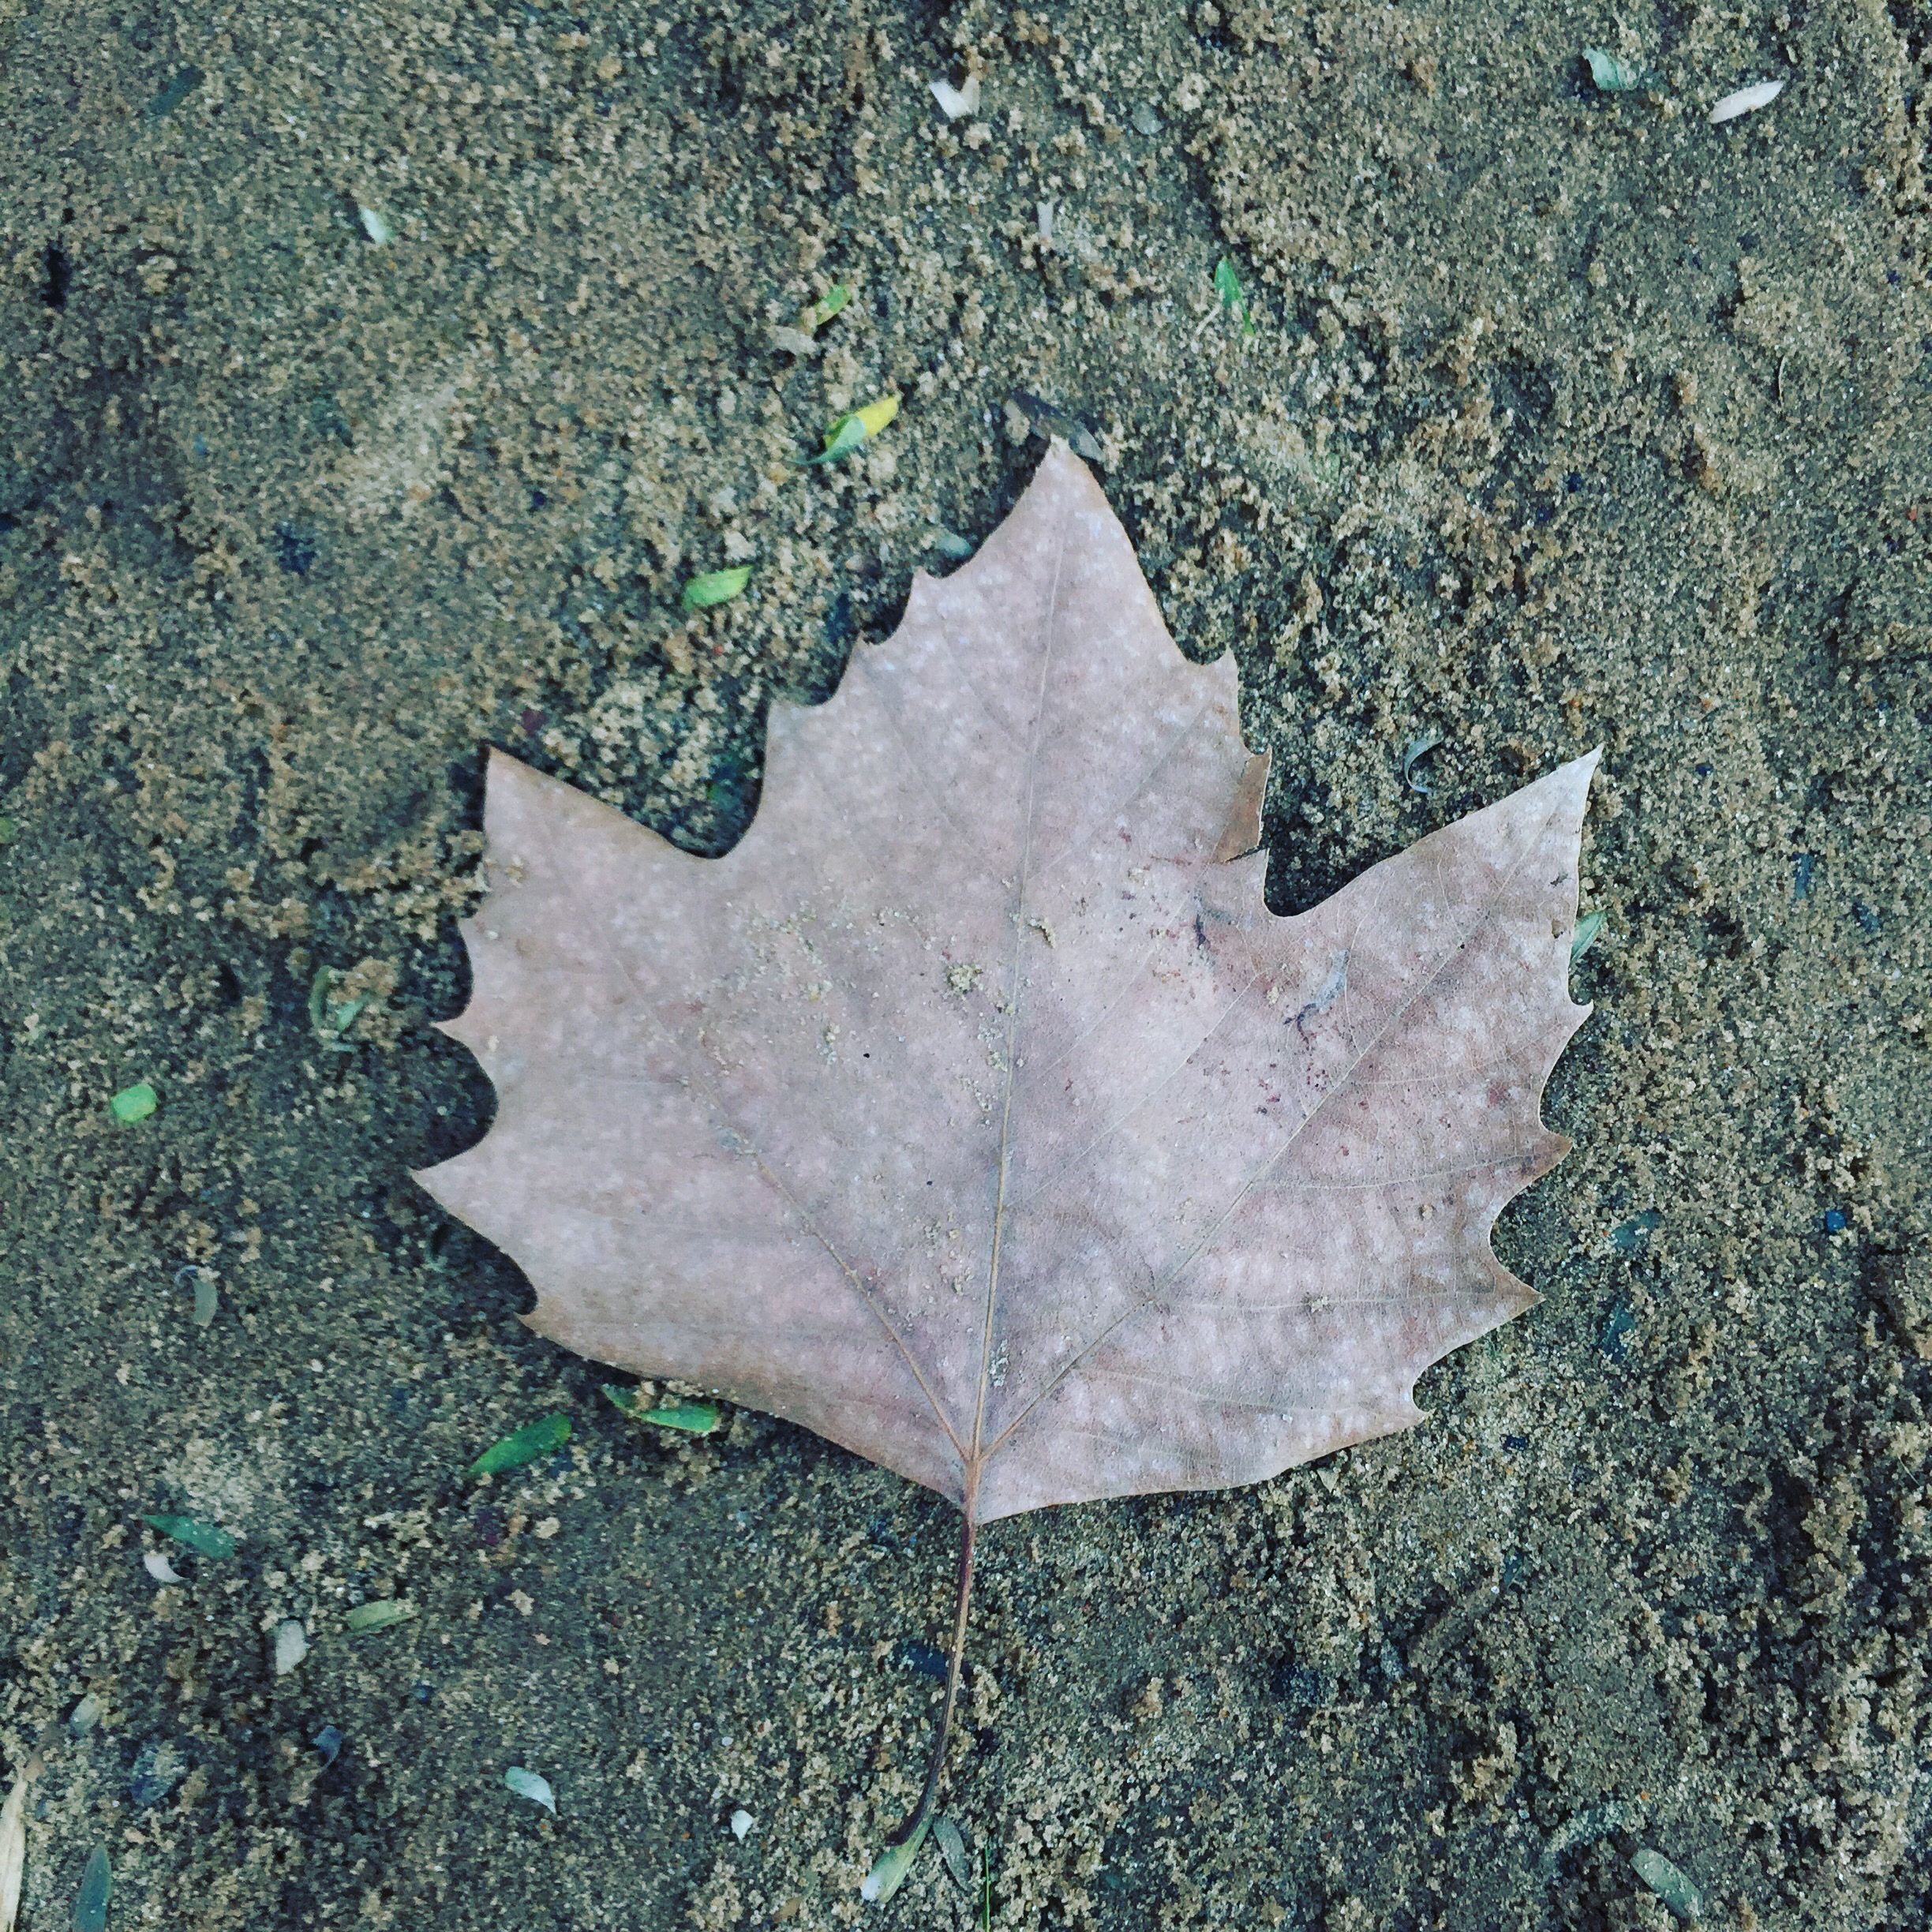
iphone, tree, leaf, soil, maple leaf, geology, instagram, argentina, iphoneography, project365, squareformat, rodrigoparedes, buenosaires, ar, 160378, 160378com, www160378com, iphone6plus, 181